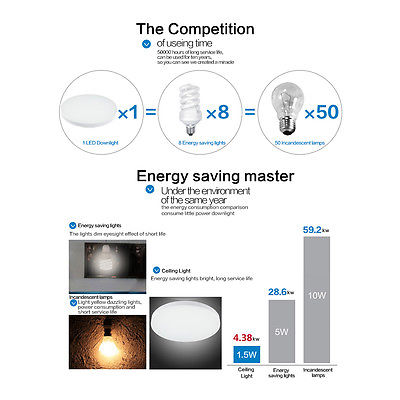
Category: lamp